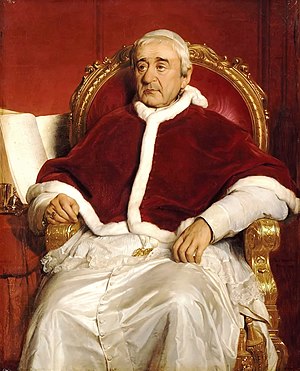
Pave Gregor 16.
Pave Gregor 16. var pave fra år 1831, hvor han blev valgt, frem til sin død i 1846.